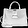
Label: Bag